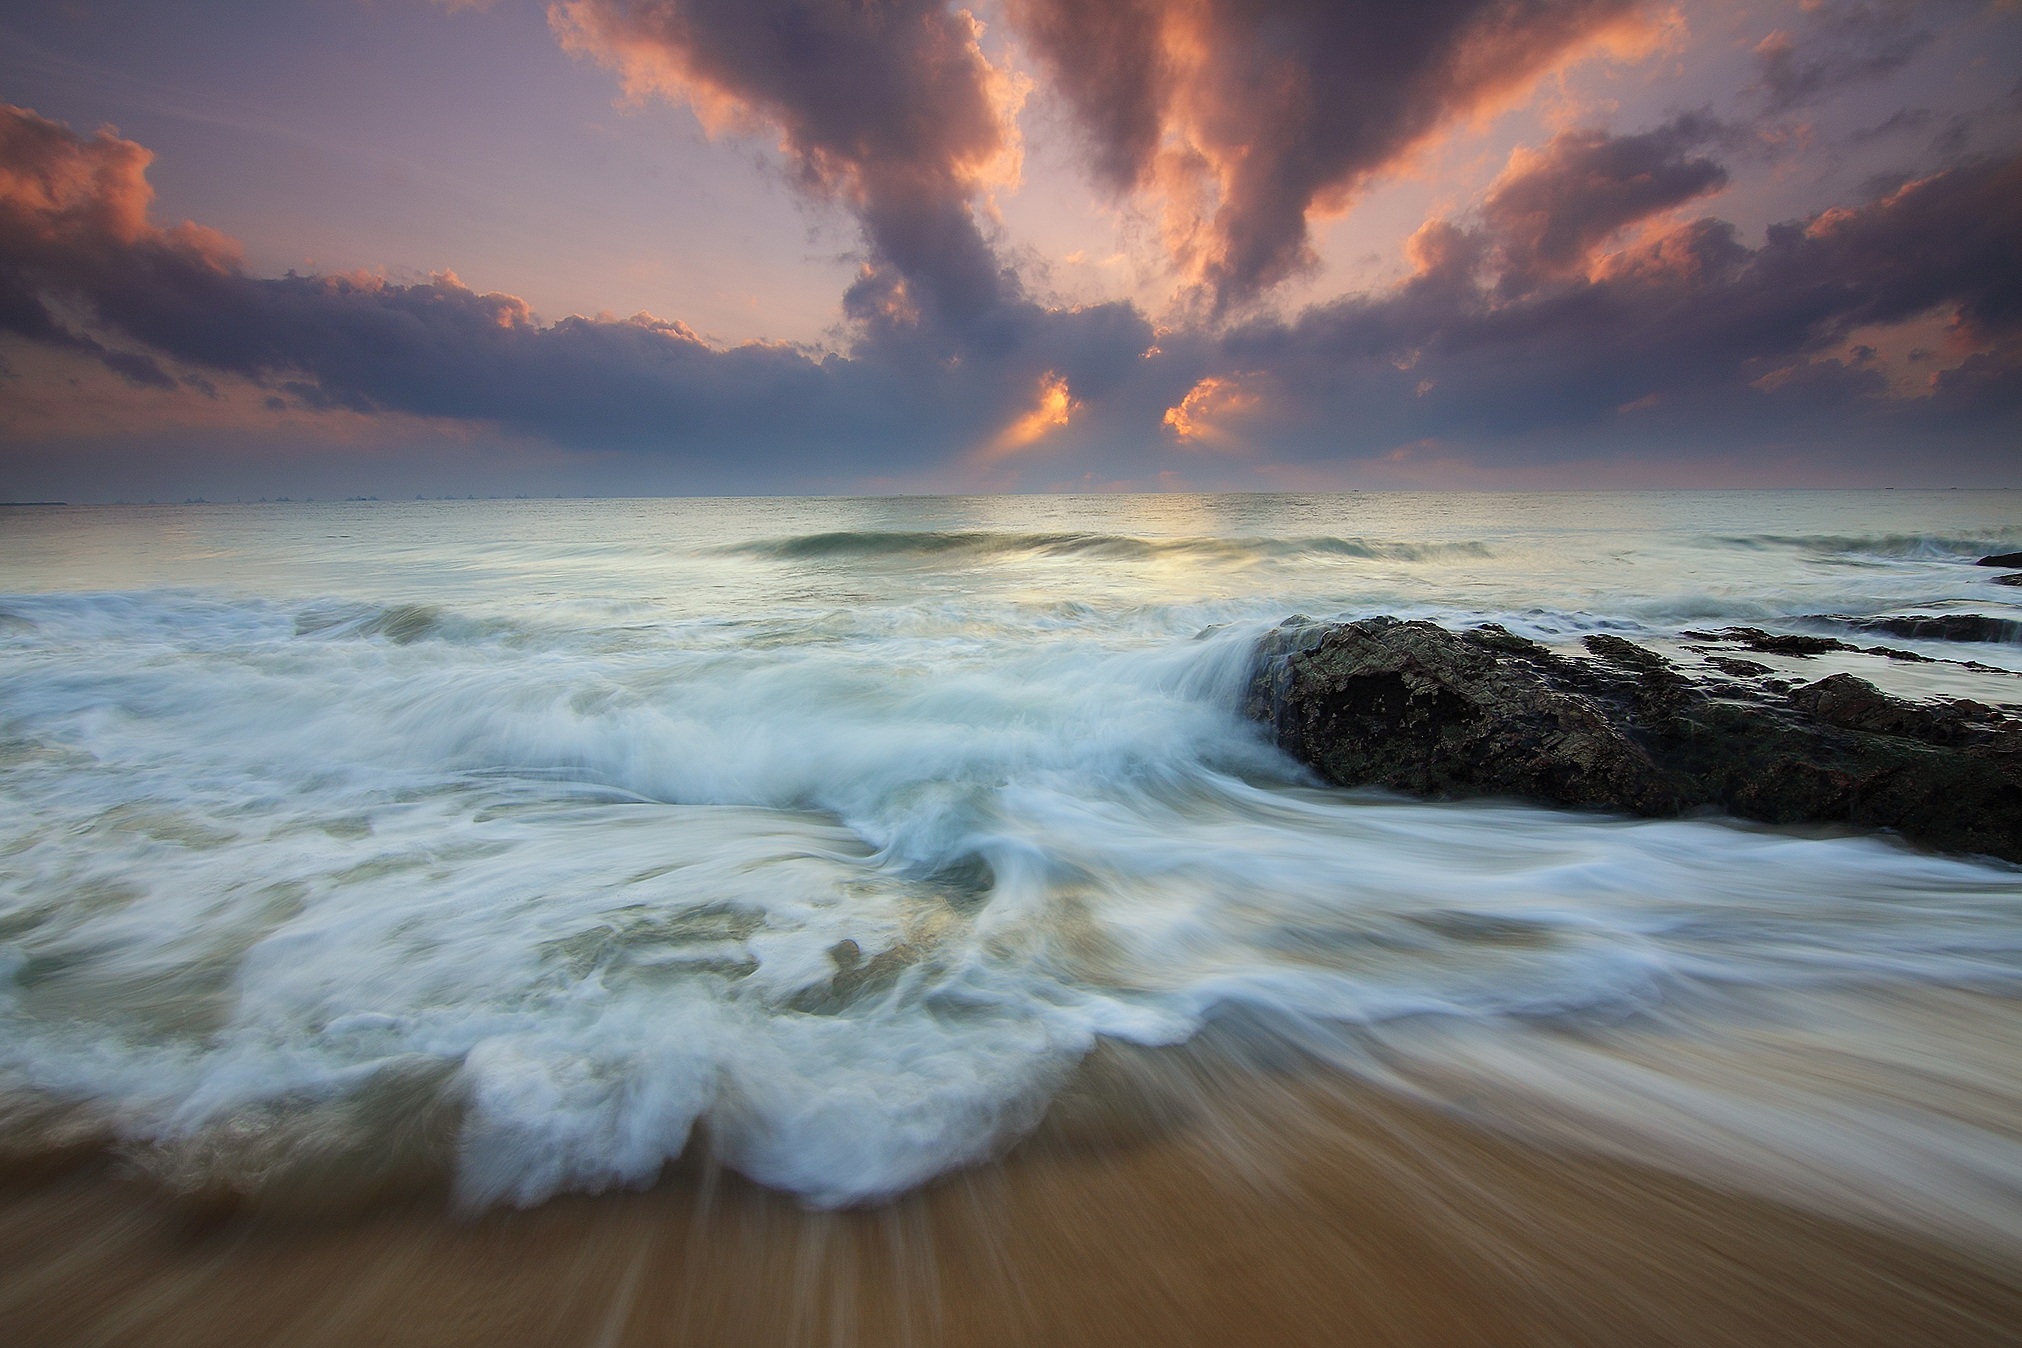
beach, sea, coast, sand, rock, ocean, horizon, cloud, sky, sunrise, sunset, sunlight, morning, shore, wave, dawn, motion, dusk, evening, weather, body of water, meteorological phenomenon, wind wave